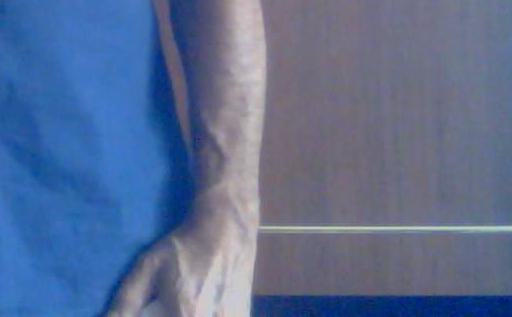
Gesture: no_gesture